Yavuz Sultan Selim Bridge

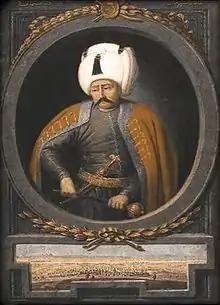
Ninth Sultan of the Ottoman Empire, Selim I (1470–1520)

At the ground-breaking ceremony President Abdullah Gül announced that the bridge would be named the "Yavuz Sultan Selim Bridge", in honour of Ottoman Sultan Selim I (–1520), who expanded the Ottoman Empire into the Middle East and North Africa in 1514–1517 and obtained the title of Caliph of Islam for the Ottoman dynasty after his conquest of Egypt in 1517. He was nicknamed "Yavuz", traditionally translated in English as "Grim", but closer to "Stern" or "Implacable" in Turkish.